Canada–China relations

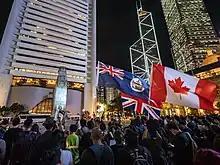
Foreign Affairs Minister Chrystia Freeland expressed support for the right to peaceful protest in Hong Kong.

In the first year of his prime ministership, Trudeau's government agreed to talks on a bilateral extradition treaty with China in 2016. Former diplomat Charles Burton, presented as a critic of the government policy as the treaty talks were revealed, said in a "New York Times" account: